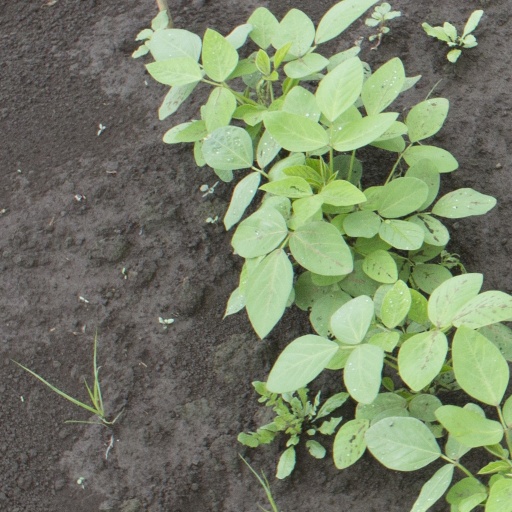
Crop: soybean